African Theological Archministry

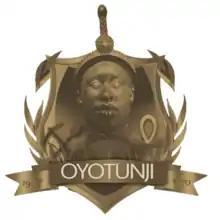

The African Theological Archministry (ATA) is a charitable and spiritual 501(c)3 nonprofit organization chartered in the state of South Carolina in 1980. It spawned as a cultural, historical and spiritual movement in New York in the 1970s from the "Sango Temple", a branch of the ancient spiritual traditions of the ancient Isese of the Yoruba and Vodun of the Fon that was founded by Oba Efuntola Oseijeman Adefunmi I, born Walter Eugene King in Detroit, MI.